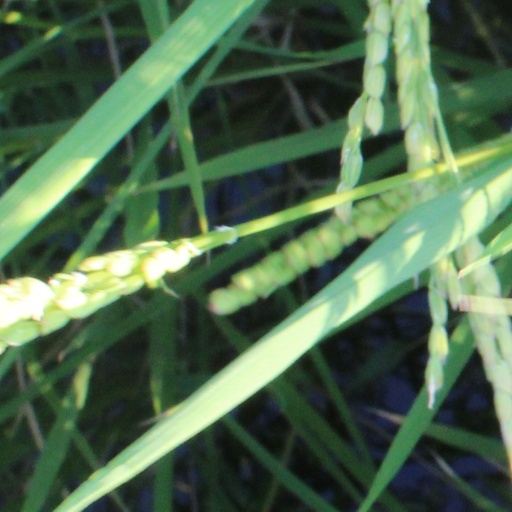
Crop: rice